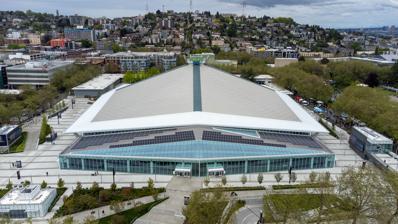
Building: Climate Pledge Arena
Country: United States of America
Year built: 1962
Multi-purpose indoor arena in Seattle, Washington, U.S.A. "Seattle Center Coliseum" redirects here. Not to be confused with Seattle Center Arena . "KeyArena" redirects here. For the arena in Buffalo where KeyBank currently has naming rights, see KeyBank Center . Climate Pledge Arena Climate Pledge Arena in 2022 Climate Pledge Arena Location in the United States Show map of the United States Climate Pledge Arena Location in Washington Show map of Washington (state) Full name Climate Pledge Arena at Seattle Center Former names Washington State Pavilion (1962) Washington State Coliseum (1962–1964) Seattle Center Coliseum (1964–1994) KeyArena at Seattle Center (1995–2018) Address 334 1st Avenue North Location Seattle , Washington , United States Coordinates 47°37′19″N 122°21′14″W / 47.622°N 122.354°W / 47.622; -122.354 Public transit Seattle Center Monorail King County Metro Owner City of Seattle Operator Oak View Group Capacity Basketball: 18,300 Ice hockey: 17,151 Concerts: 17,200 Construction Broke ground May 12, 1960 ( 1960-05-12 ) Opened April 21, 1962 ( 1962-04-21 ) Renovated 1964, 1994–95, 2018–21 Reopened October 26, 1995 (as KeyArena) October 19, 2021 (as Climate Pledge Arena) Construction cost $ 7 million (1962) ($72.1 million in 2023 dollars ) $74.5 million (1995) ($153 million in 2023 dollars ) $1.15 billion (2021) Architect Paul A. Thiry (1962) NBBJ (1995) Populous (2021) Project manager CAA ICON (2021) Structural engineer Peter H. Hostmark and Associates (1962) Skilling Ward Magnusson Barkshire (1995) Thornton Tomasetti (2021) General contractor Howard S. Wright Construction (1962) PCL Construction (1995) Mortenson Construction (2021) Tenants Seattle Kraken ( NHL ) (2021–present) Seattle Redhawks ( NCAA ) (1964–1980, 2008–2018, 2021–present) Seattle Storm ( WNBA ) (2000–2018, 2022–present) Seattle Totems ( WHL / CHL ) (1964–1975) Seattle SuperSonics ( NBA ) (1967–1978, 1985–1994, 1995–2008) Seattle Thunderbirds ( WHL ) (1989–2008) Seattle SeaDogs ( CISL ) (1996–1997) Washington Huskies ( NCAA ) (1999–2000) Rat City Roller Derby ( WFTDA ) (2009–2018) Coachella Valley Firebirds ( AHL ) (2022) Website climatepledgearena .com Century 21–Washington State Coliseum U.S. National Register of Historic Places Washington Heritage Register Seattle Landmark Location 305 Harrison Street Seattle, Washington Area approx. 6.8 acres (2.8 ha) Architectural style Modern NRHP reference No. 100002406 Significant dates Added to NRHP May 10, 2018 Designated WHR March 8, 2018 Designated SEATL August 2, 2017 Climate Pledge Arena is a multi-purpose indoor arena in Seattle, Washington , United States. It is located north of Downtown Seattle in the 74-acre (30 ha) entertainment complex known as the Seattle Center , the site of the 1962 World's Fair , for which it was originally developed. After opening in 1962, it was subsequently bought and converted by the city of Seattle for entertainment purposes. From 2018 to 2021, the arena underwent a $1.15 billion redevelopment; the renovation preserved the original exterior and roof, which was declared a Seattle Landmark in 2017 and was listed on the Washington Heritage Register as well as the National Register of Historic Places in 2018. The renovated venue has a capacity of 17,151 for ice hockey and 18,300 for basketball. The arena is currently the home to the Seattle Kraken of the National Hockey League (NHL), the Seattle Storm of the Women's National Basketball Association (WNBA), the Seattle University Redhawks men's basketball team, and the Rat City Roller Derby league of the Women's Flat Track Derby Association . It has also played host to the Pac-12 Conference 's women's basketball tournament . The arena was previously most notable as the long-time former home of the Seattle SuperSonics of the National Basketball Association (NBA). The SuperSonics first played at the facility, then known as the Seattle Center Coliseum , from their founding in 1967 to 1978 . After a seven-season stint in the higher capacity Kingdome , they returned to the arena in 1985 . The facility underwent an extensive renovation after the 1993–94 season, which necessitated the relocation of SuperSonics home games to the Tacoma Dome for the 1994–95 season, and it was renamed KeyArena after KeyCorp bought the naming rights in 1995. The SuperSonics left KeyArena in 2008 amid a controversial relocation to Oklahoma City . The arena was also known for hosting minor professional hockey teams, first as home to the Seattle Totems of the original Western Hockey League and the Central Hockey League from 1964 to 1975, followed by the Seattle Thunderbirds of the current Western Hockey League from 1989 to 2008. The arena was the first publicly financed one in the area that was fully supported by earned income from the building. Arena finances were bolstered for several years by a payment following the settlement with the SuperSonics in 2008, but the lower level of activity and revenue during the time between the departure of the team and the arrival of the NHL left little reserve beyond basic building maintenance. The naming rights deal with KeyCorp concluded at the end of 2010, but the building maintained the KeyArena name until its 2018 closure for the redevelopment. Amazon bought the naming rights to the arena in June 2020, dedicating the arena name to bringing attention to climate change , specifically the pledge promoted by the advocacy group Global Optimism for businesses to reach net zero carbon dioxide emissions by 2040. History Seattle Center Coliseum The structure under construction in 1961 The arena opened in 1962 as the Washington State Pavilion for the Century 21 Exposition , the work of architect Paul Thiry . After the close of the Exposition, the Pavilion was purchased by the city of Seattle for $2.9 million and underwent an 18-month conversion into the Washington State Coliseum , one of the centerpieces of the new Seattle Center on the former Exposition grounds. When the newly renovated Coliseum opened, the Seattle University men's basketball team became the arena's first major tenant. In 1964, the facility was renamed the Seattle Center Coliseum . That same year, the Seattle Totems moved into the Coliseum. The Coliseum became home to its most famous resident, the Seattle SuperSonics , beginning with their inaugural season in 1967 and remaining as host throughout most of the team's lifetime. Seattle Center Coliseum at night, circa 1963 The Coliseum in this incarnation hosted two NBA Finals , in 1978 and 1979 , both between the Washington Bullets and SuperSonics. The Bullets won in 1978, prevailing in game 7 in Seattle. The Sonics retaliated the following year, winning in Game 5 on the Bullets' home court, thus capturing the franchise's only championship. Upon the opening of the new Kingdome in 1976, which first hosted the NFL 's Seahawks and NASL 's Sounders followed by MLB 's expansion Mariners in 1977, the Sonics would begin playing a small number of home games at the stadium. For the championship 1978-79 season , the basketball club moved into the Kingdome full-time. They would call it home through the 1984–85 season, after which the team returned to the Coliseum. During those 7 years, the Sonics would occasionally play home playoff games at the Coliseum or Hec Edmundson Pavilion so as to not interfere with the Mariners' regular season home schedule. They would continue to play occasional games at the Kingdome through the late 1980s and early 1990s. The arena hosted the NBA All-Star Game once, in 1974 ; the 1987 game had included NBA All-Star Saturday festivities on February 7, where former Sonics star "Downtown Freddie" Brown was the MVP of the legends game , Boston Celtics star Larry Bird won the three-point contest , and Chicago Bulls star Michael Jordan won the slam-dunk competition . The NBA All-Star Game itself for 1987 in Seattle was held at the Kingdome . The arena hosted the basketball competitions of the Goodwill Games in 1990 . In 1983, Barry Ackerley , head of the Washington, D.C.–based television, radio, and billboard company Ackerley Communications Inc. , purchased the Sonics from long-time owner Sam Schulman . In the mid-to-late 1980s, the team's on-court success would decline. This was coupled with a sub-par home court experience at the Coliseum, which included the NBA's lone rain delayed game on January 5, 1986, when rain water leaked from the roof onto the court as the Sonics played the Phoenix Suns . Timeouts were called so ball boys armed with towels could do their best to wipe up the puddles, but even so, two players slipped and fell on the wet surface. Early in the second quarter, referee Mike Mathis called the game with the Suns up by eleven points. The game was resumed from that point the following night, and Phoenix won by seventeen . Ackerley began exploring new options for an arena. Heavy relocation rumors began to circulate, amongst them a potential move to San Diego or possible sales to groups in other markets like Milwaukee or Toronto. In 2018, Ackerley's son Chris would say that the family was always committed to keeping the team in Seattle, and that "[...] in each case, we stood on our principles that this is a Seattle community asset." Potential replacement by arena in SoDo In 1990, the Ackerleys talked about building an arena east of Lake Washington near Bellevue Square . They would eventually purchase land in the SoDo district near the Kingdome, some of which includes the site that would later become the Mariners' home, T-Mobile Park . Ackerley approached the city about a public contribution to the new arena, but the city was reluctant over fears the city-owned Coliseum would become obsolete. They offered to help finance a renovation of the Coliseum, but the team owner declined. To sweeten the offer, Ackerley sold city leaders on the idea that the new arena in SoDo could also attract a National Hockey League club. The city, along with Denver, had been conditionally granted an expansion NHL franchise in 1974 to begin play in the 1976–77 season. The NHL briefly flirted with relocating the Pittsburgh Penguins to Seattle (and the California Golden Seals to Denver) to address a troubled market and fill the expansion commitment, but ultimately kept the team there. Eventually, the Seattle franchise award was rescinded altogether when the potential ownership group was unable to secure the funds for the expansion fee. In July 1990, the city council approved a deal for a privately owned $100 million facility to be built on the Ackerley land in SoDo, despite objections over traffic and parking by the Seahawks and Mariners in the neighboring Kingdome. The city's contribution would be to waive about $31 million in tax revenues (about $1 million per year) to potentially be collected on admissions fees at the new arena. It would also pay $2 million for street improvements around the proposed site, including a pedestrian walkway over South Royal Brougham Way. Ackerley also agreed to sign a 30-year lease for the Sonics and to build an 1,800-stall parking garage. Ackerley appeased the Seahawks' concerns, noting the arena would be empty during any NFL games. The Mariners unsuccessfully continued to object, even enlisting then-Major League Baseball commissioner Fay Vincent and then-American League president Bobby Brown to speak before the council ahead of their final vote. During negotiations, Ackerley had asked for a provision to reduce the seating at the Coliseum by 9,000 seats so the older arena could not compete with the new building, but the city would not agree. Another selling point of the new arena were luxury suites, a means to attract corporate money and sponsorship that was then an emerging new revenue stream for sports team owners. Ackerley's financing and agreement with the city hinged on the ability to sell the 70 proposed luxury suites. Ackerley also committed to submitting an expansion application to the NHL by a September 15, 1990, deadline as part of the arena deal. His son Bill would head the expansion effort, while a competing group led by Microsoft executive Chris Larson and former Seattle Totems player then coach Bill MacFarland was preparing their own application. With the Ackerley application already submitted, the two groups would merge with Larson and MacFarland being primary points of contact with the NHL. Then owner of the Seattle Thunderbirds, Bill Yuill, also joined the group. Larson and MacFarland, along with Barry Ackerley and Bill Lear, Ackerley's financial advisor, were set to make a presentation to the NHL's Board of Governors on December 5, 1990. At the meeting, Ackerley and Lear asked to meet with the board first, promptly withdrew their application, and left. Larson and MacFarland were stunned to learn of the development but were unable to pursue any recourse as their names were never on the submitted application. Thought to play a factor in Ackerley's decision were the significant demands by the NHL for an expansion team: a $50 million expansion fee that was more than any NHL club was valued at the time; a $5 million down payment that would be forfeited if 10,000 season tickets were not sold in the first year – the Sonics had never sold more than 9,000 season tickets; season tickets needed to produce at least $9 million annually, which would've made the tickets the second most expensive for a team in the area at the time; a 20-year lease with a "substantial" share of arena revenues from concessions, parking, and ad signage; priority status for postseason arena dates; and a secured $5 million line of credit in case the league had to take over ownership of the team at any point. Ackerley would not sacrifice Sonics revenues for a hockey team in which he would be a minority investor. In June 1991, nearly a year after the city agreed to the arena deal, Ackerley announced that the project would not move forward. Increasing project costs, legal disputes, and inability to secure construction financing were cited as reasons to drop the project. Only around 30 of the 70 luxury suites were sold and the Ackerleys were unable to find a corporate buyer for naming rights. Ackerley Communications profits were down, which also contributed to the financing difficulties. A state Supreme Court case brought by Seattle Center employees challenged the constitutionality of the arena deal, while potential lawsuits from the Mariners and trade show organizers and possible legal challenges to environmental review of the project loomed. Rebirth as KeyArena KeyArena in 2008 Newly elected Seattle mayor Norm Rice was concerned over a loss of concerts and events to cities with larger, more modern facilities, and the strong possibility the city could lose the Sonics. The mayor believed that sports unite a community and that Seattle Center would continue to serve as a valuable hub for tourism. At his insistence, a Center commission developed a plan to renovate the Coliseum by excavating the floor to lower it and build a new bowl with more seating. The Ackerleys turned down the renovation concept in favor of building their own arena in SoDo. Though the city preferred the renovation, they would reluctantly agree to the new arena plan. After the SoDo proposal fell through, the Ackerleys attempted to find other investors to no avail. Barry Ackerley would return to the city to ask if they would still consider renovating the Coliseum. Interior of KeyArena when it served as the home of the Seattle SuperSonics (now the Oklahoma City Thunder) With renewed interest on all sides, including the city council, the city spent $250,000 studying if it was even environmentally and engineeringly feasible to dig into the ground beneath the building. The plan proved possible and it was found that the compression ring holding the roof could be preserved, saving $15 million in cost and keeping the facility seismically sound against earthquakes. The original cable-suspended roof would be replaced by a conventional fixed roof with steel trusses that would preserve the well-known shape. The project had an estimated cost of $73.4 million, considerably less than other new arenas of the time in Portland and Vancouver, to be paid with the city's bond capacity. A new kitchen and support building, a parking garage on 1st Avenue N, a new team store, and a tunnel connecting the store to the arena brought the total cost to nearly $127.3 million. New amenities would include 22 concession stands, 8 portable stands with vending in the seating, three private sports clubs, and a public sports bar and restaurant. Club-level seating with 1,100 seats would also offer exclusive club, concession, and lounge areas, and a private concourse with 58 luxury suites would also be added. A mandate of the project was that no taxpayer funds could be used to pay for it. This brought concern from the Ackerleys, but after nearly a year of negotiations a revenue sharing plan was developed. The city and the team would split revenues from suites, concessions, and other items all within the arena to service the debt for the city and provide income to the team. The arena would be the first to finance itself by use of the arena. In May 1993, the city council voted 7–2 in favor of the deal with the Sonics signing a 15-year lease agreement and a guaranteed income of $7 million per year during the lease. The agreement was initially turned down in council committee in the hopes of negotiating a 20-year lease with an increased guaranteed income of $9 million per year starting in year 15. The Ackerleys declined these changes. Panorama of the former interior of KeyArena The Coliseum was rebuilt between 1994 and 1995, bringing the arena up to the NBA standards of the day. The local Seattle office of NBBJ , the second largest architectural firm in the country, was chosen as the architects. In an unusual move, the Coliseum would be closed for a year during the renovation. Construction began on June 16, 1994. During the 1994–95 season, the SuperSonics played their home games at the multi-purpose Tacoma Dome in Tacoma , about thirty miles (50 km) south. On April 11, 1995, the city sold the naming rights to Cleveland -based KeyCorp, the parent of KeyBank , which renamed the Coliseum as KeyArena. The renovation cost the city of Seattle $74.5 million and the SuperSonics approximately $21 million. The naming rights cost KeyCorp $15.1 million. KeyArena's former ice hockey seating configuration The remodeled arena maintained the architectural integrity of the original roofline by using the existing steel trusses in combination with four new main diagonal trusses. The wood, steel and concrete from the demolition was either reused in construction of the new arena or sold to recyclers. The original acoustical panels, the panels attached to the roof that keep the space from echoing, were refurbished and reused. The court was lowered 35 feet (11 m) below street level to allow for 3,000 more seats. The doors opened to the newly renovated arena on October 26, 1995. The sightlines, however, benefitted the SuperSonics at the expense of the junior Thunderbirds. The floor was just barely large enough to fit a regulation ice rink. Many seats in the lower level were so badly obstructed that almost half the lower level was curtained off for T-Birds games. The new scoreboard was significantly off-center in the ice hockey configuration, hanging over one blue line instead of the center-ice faceoff circle. The first regular season game for the SuperSonics at the rechristened KeyArena was played on November 4, 1995 , against the Los Angeles Lakers . The renovated arena hosted the 1996 NBA Finals in its first season, when the SuperSonics lost to the Chicago Bulls in six games. Seattle SuperSonics relocation controversy Main article: Seattle SuperSonics relocation to Oklahoma City Last Sonics game in 2008 In 2001, ownership of the Seattle SuperSonics (who had called KeyArena home on-and-off since their establishment in 1967) transferred from Barry Ackerley to Starbucks CEO Howard Schultz . Schultz claimed that in the five years he owned the SuperSonics, the team suffered heavy financial losses, which led him to seek funding from the Washington State Legislature for a newer, more modern arena. After failing to reach an agreement with the city of Seattle over a publicly funded $220 million expansion of KeyArena, the Basketball Club of Seattle, led by Schultz, put the SuperSonics and its sister team, the WNBA's Seattle Storm up for sale. After failing to find a local ownership group to sell the team to, Schultz talked to ownership groups from Kansas City , St. Louis , Las Vegas , San Jose and Anaheim before agreeing to sell the team on July 18, 2006 to an ownership group from Oklahoma City , who was pursuing an NBA franchise after hosting the New Orleans Hornets franchise successfully for two seasons as the city of New Orleans rebuilt from Hurricane Katrina . The sale to Clay Bennett 's ownership group, Professional Basketball Club LLC (PBC) for $350 million was approved by NBA owners on October 24, 2006. Terms of the sale required the new ownership group to "use good faith best efforts" for a term of 12 months in securing a new arena lease or venue in the Seattle metropolitan area . In 2006, 74% of voters in Seattle voted to pass Initiative 91, a measure that prohibited use of tax dollars on arena projects in the city unless it could be shown the city would turn a profit on their investment. The limitation of tax dollars that could be spent on the arena, combined with earlier losses under recent ownership groups, "likely doomed the Sonics' future in the city". On February 12, 2007, Bennett proposed using tax money to pay for a new $500 million arena in Renton , a suburb of Seattle. After failing to reach a deal by the end of the legislative session, Bennett gave up his attempt in April 2007. On November 2, 2007, the team announced it would move to Oklahoma City as soon as it could get out of its KeyArena lease. Seattle's mayor, Greg Nickels , maintained a stance that the Sonics were expected to stay in Seattle until their lease expired in 2010 and said the city did not intend to make it easy for Bennett to move the team early. Over concerns the city would accept a buyout of the lease, a grassroots group filed a citywide initiative that sought to prevent the city from accepting such an offer from Bennett's group. Seattle City Council later unanimously passed an ordinance modeled after the initiative. On August 13, 2007, Aubrey McClendon , a minor partner of Bennett's ownership group, said in an interview with The Journal Record (an Oklahoma City newspaper) that the team was not purchased to keep it in Seattle but to relocate it to Oklahoma City. Bennett later denied such intentions, saying McClendon "was not speaking on behalf of the ownership group". Due to his comments, McClendon was fined $250,000 by the NBA. On October 31, 2007, Bennett informed NBA commissioner David Stern that the ownership group intended to move the Sonics to Oklahoma City as soon as it was legally possible. The timing of the announcement, one day after the Sonics' home opener, drew critical comments from Tom Carr, Seattle's attorney, who said "Mr. Bennett's announcement today is a transparent attempt to alienate the Seattle fan base and follow through on his plan to move the team to Oklahoma City ... Making this move now continues the current ownership's insulting behavior toward the Sonics' dedicated fans and the citizens of the city." Bennett also reiterated that the team was not for sale and dismissed attempts by local groups to repurchase the team. On September 23, 2007, the City of Seattle filed a lawsuit in an attempt to keep the Sonics from leaving before the end of their lease in 2010. In the midst of the lawsuit, Microsoft CEO Steve Ballmer offered to pay half of a $300 million renovation of KeyArena; the rest to be provided by the city and county. However, when the state legislature did not give approval for the county to provide funds by an April 10 deadline, Seattle Mayor Greg Nickels said that the effort had failed and the city's hopes rested in its lawsuit. The last SuperSonics game played at KeyArena was on April 13, 2008 , a 99–95 win over the Dallas Mavericks . The NBA Board of Governors approved the relocation of the Sonics on April 18, 2008. On June 16, 2008, the grassroots organization "Save Our Sonics" organized a well-publicized rally, which reportedly drew over 3,000 participants, at the U.S. District Courthouse in Seattle to protest the proposed relocation of the team. The rally was held on the first day of the city of Seattle's lawsuit against the PBC to enforce the remaining two years on the KeyArena lease. On July 2, 2008, two hours before a ruling in the city's lawsuit was to be given, it was announced that the team and the city had reached a settlement where PBC would pay the city $45 million immediately in exchange for breaking the lease, and an additional $30 million if Seattle was not given a replacement team in five years. According to the conditions of the settlement, the Sonics' name and colors could not be used by the team in Oklahoma City, but could be taken by a future team in Seattle, although no promises for a replacement team were given. The newly renamed Oklahoma City Thunder would retain the franchise history of the SuperSonics, which could be "shared" with any future NBA team in Seattle. The team moved to Oklahoma City immediately and announced it would begin play in the 2008–09 season. KeyArena after the Sonics Once KeyArena lost the SuperSonics and the Thunderbirds, who moved in 2008 as well, to nearby Kent , there was speculation that KeyBank may try to amend the naming rights deal. In March 2009, the city and KeyCorp signed a new deal for a two-year term ending December 31, 2010, at an annual fee of $300,000. In 2009, the Seattle University Redhawks men's basketball team began playing their home games at KeyArena for the first time since 1980. In February 2009, the Seattle City Council approved a new 10-year lease that would keep the WNBA's Storm at KeyArena. In 2009, the arena hosted the WWE No Way Out pay-per-view event. The WWE returned on March 9, 2010, to tape the March 9 episode of NXT and March 12 episode of SmackDown . They would return a year later to host the WWE Over the Limit pay-per-view on May 22, 2011. In April 2011, the Professional Bull Riders brought the Built Ford Tough Series to KeyArena for the first time. Between June 28 and 30, 2011, the arena hosted the Seattle audition stages in the first season of the Fox singer search program The X Factor . On January 21, 2011, Seattle Center announced that KeyCorp would not renew its agreement for naming rights of KeyArena, after 15 years of sponsorship. However, the venue retained the KeyArena name until its redevelopment, despite the fact that the naming right had expired. In January 2012, ESPN.com reporter Scott Burnside said KeyArena "would be entirely acceptable", as a temporary venue for an NHL franchise, depending on a future arena plan. The Phoenix Coyotes were often speculated to be a likely candidate for relocation and in June 2013, reports circulated that if the NHL could not negotiate a new lease for the Coyotes with the city of Glendale, Arizona , by July 2, the league would sell the team to a private investment group which would then be given permission to relocate the team to Seattle prior to the 2013–2014 season and use KeyArena as a temporary home. On July 2, the city of Glendale, Arizona approved a new lease for the Coyotes at Jobing.com Arena , and soon after, the NHL approved the sale of the Coyotes to an investment group that would keep the Coyotes in the Phoenix area, eliminating the possibility that the Coyotes could move to Seattle. Conversely, in February 2012, SB Nation columnist Travis Hughes said that while it made "too much sense" for the NHL not to put a team in Seattle in the future, KeyArena was completely unsuitable even as a temporary facility due to the same problems with sight lines that ultimately forced the Thunderbirds to move out. Hughes wrote that even one year of NHL hockey in an arena where half the lower bowl sat unused would be "just unacceptable." He argued that the situation would be even worse than what the Coyotes faced at America West Arena , their original home in Phoenix. When the Coyotes played there from 1996 to 2003, they had to deal with seats where part of the ice could not be seen at all, forcing them to curtain off several thousand seats in the upper level. League officials later hinted that a new arena would have to be in place before a new or relocated NHL team came to Seattle. During the 2012 All-Star Weekend, Bettman said that while Seattle was a good fit for the NHL, "there's no building." Deputy Commissioner Bill Daly said that KeyArena would be "a difficult arena for hockey" due to the large number of obstructed-view seats. In February 2012, KING 5 reporter Chris Daniels said an NBA team could also use KeyArena as a temporary home. In July 2012, at a public town hall meeting debating Chris Hansen's proposed NBA/NHL arena in downtown Seattle , anti-arena proponents wanted to "re-explore" using KeyArena instead of the proposed site downtown. From 2014 to 2017, American video game developer Valve hosted The International , the world championship for Dota 2 eSports , at the venue, which featured prize pools of over $20 million in 2016 and 2017. TI returned to the venue in 2023. KeyArena hosted early rounds of the NCAA Division I men's basketball tournament in 1999 and 2015 . On September 16, 2016, the arena hosted the Kellogg's Tour of Gymnastics Champions. Roger Federer organized a tennis exhibition match at KeyArena with Match for Africa 4 , held on April 29, 2017. Two matches were played, the first a doubles match pitting Roger Federer and Bill Gates against John Isner and Mike McCready of Pearl Jam , and a singles match featuring Federer and Isner. More than $2 million was raised for the Roger Federer Foundation from the match's proceeds. On October 5, 2018, the Golden State Warriors played against the Sacramento Kings in a preseason game at KeyArena, the same arena where Kevin Durant played previously with the Sonics. The game was mostly played to celebrate its moments with the NBA and ended up being its final event as the KeyArena before the arena closed down for redevelopment. Redevelopment into Climate Pledge Arena, arrival of the NHL Arena under renovation in August 2019 In October 2016, Seattle Mayor Ed Murray announced that the city would seek proposals to redevelop KeyArena into an NBA and NHL ready venue, issuing a full request for proposal in January. This came after the rejection of the new arena proposed in SoDo by Seattle City Council over the street vacation of Occidental Avenue. Two groups, Seattle Partners (led by AEG and Hudson Pacific Properties) and the Oak View Group (led by former AEG CEO Tim Leiweke ), submitted proposals to the city in April 2017 to redevelop the arena, also securing corporate partnerships and seeking the support of the NHL. Both groups were required to submit an additional proposal to preserve the arena's roof, which the city planned to submit for municipal landmark status . AEG unveiled a $520 million proposal that would extend the roofline over presently underutilized space on the arena's south end. Oak View Group submitted a $564 million proposal that would lower the arena's bowl 15 feet (4.6 m) within the existing roof structure. On June 7, 2017, the city selected OVG as the preferred bidder for the redevelopment. The landmark status of the arena's exterior, including the roof, was approved by a city-appointed landmarks preservation board on August 2, 2017; the exterior was subsequently listed on the Washington Heritage Register on March 8, 2018, and on the National Register of Historic Places on May 10. On December 4, 2017, the city council approved a memorandum of understanding with OVG to rebuild the arena by 2020. The approval came days after the previous memorandum with the SODO Arena had expired. Four days after the approval of the MOU, the NHL gave the Oak View Group approval to submit an application for an expansion franchise in Seattle. The arena would be closed for two years, and the last remaining professional sports team tenant, the WNBA 's Seattle Storm, would plan to move elsewhere in the Seattle metropolitan area during those two years. The team played its usual summer schedule at KeyArena in 2018, beginning in mid-May and continuing through the playoffs in early September; they ultimately won the 2018 WNBA Finals . During the renovation, the Storm played most of their home games at the Alaska Airlines Arena at Hec Edmundson Pavilion on the campus of the University of Washington , with other games at Angel of the Winds Arena in Everett . Mayor Jenny Durkan and others celebrating after she signed legislation authorizing the arena renovation On September 25, 2018, the proposed $700 million renovation of KeyArena was approved unanimously 8–0 by the Seattle City Council and signed into legislation by mayor Jenny Durkan . The NHL Board of Governors voted to approve an expansion team for Seattle on December 4, 2018. Redevelopment commenced the next day on December 5. In mid-December 2018, OVG announced that overall project costs had increased to between $825 and $850 million. Although some design changes and additions had contributed to the increase in cost, OVG replaced the general contractor, Skanska Hunt , with Mortenson Construction . With the closing of the arena in October 2018 to begin redevelopment, the City of Seattle, Seattle Center, and Oak View Group retired the KeyArena name and officially adopted Seattle Center Arena as the name for the project. It was alternately referred to as the New Arena at Seattle Center . In February 2018, it was reported that six interested parties had approached OVG regarding naming rights for the new arena. Alaska Airlines was announced as the naming sponsor of the south atrium in January 2020. On June 25, 2020, Amazon purchased the naming rights; the arena would be branded as Climate Pledge Arena to promote Amazon's partnership with the environmental advocacy group Global Optimism and its "Climate Pledge", under which companies sign up to make their operations carbon neutral by 2040. The renovated arena received carbon-neutral certification, uses rainwater for its hockey ice, and aims to source 75% of food locally, divert 95% of waste from landfills, donate unused food, and switched from plastic to compostable containers. The rooftop signage for KeyArena was removed by a helicopter on July 8, 2020. The replacement signage was installed on December 5, 2020. During redevelopment, the arena's existing roof was "detached from 20 original concrete Y-columns and four gigantic buttresses that previously supported it", being held up by "72 temporary steel columns, cross-beams and a steel reinforcement structure called a kickstand.” 600,000 cubic yards of dirt were removed during the excavation of the arena bowl, and the structure was then built upwards to connect with the roof. Climate Pledge Arena was opened to the public on October 19, 2021, by a Foo Fighters and Death Cab for Cutie concert for local charities. The first scheduled event, a sold-out Coldplay concert, took place three days later on the 22nd. The first sports event at the renovated arena, a Seattle Kraken regular season game, took place on October 23 against the Vancouver Canucks . Kraken defenseman Vince Dunn scored the first NHL goal in the arena and the game ended in a 4–2 Kraken loss to the Canucks. The first Kraken win at the arena was on October 26, a 5–1 victory against the Montreal Canadiens . On May 6, 2022, the Seattle Storm played their first game at the redeveloped arena against the Minnesota Lynx , winning 97–74. For the first two months of the 2022–23 AHL season , Climate Pledge Arena hosted the Coachella Valley Firebirds , the American Hockey League affiliate of the Kraken, until their arena, Acrisure Arena in Palm Springs opened on December 14, 2022; the Firebirds' first game at the new arena came four days later. On January 5, 2025, the first Professional Women's Hockey League (PWHL) game in Seattle was played at the arena between the Montreal Victoire and the Boston Fleet . Boston won 3–2 with 12,608 spectators in attendance. Concerts The Beatles performed at the arena twice, first on August 21, 1964. Also 2 concerts on August 25 1966. Elvis Presley performed at the arena on November 12, 1970, and April 26, 1976. Metallica filmed the first of three live videos for their 1993 live concert box set Live Shit: Binge & Purge at the arena. The band recorded their performances from August 29 and August 30, 1989, during their Damaged Justice tour, widely considered one of the band's greatest live performances by fans. On April 24, and April 25, 2005 U2 performed at KeyArena as part of their Vertigo Tour . Kings of Leon was the opening act. Destiny's Child performed at the arena on September 9, 2005, during their Destiny Fulfilled... and Lovin' It farewell tour. The show was the group's second-to-last performance before they officially split up. In 2012, Madonna performed two sold-out concerts at the venue as a part of The MDNA Tour . The shows drew 23,651 attendees and grossed $3.7 million. Bruce Springsteen has performed at the arena five times. He and the E Street Band performed a nearly four-hour long concert during The River Tour 2016 on March 24, 2016. It included a guest appearance by Eddie Vedder . Springsteen returned to the newly renovated arena for a single performance on February 27, 2023, as part of his 2023 Tour . In December 2013, Macklemore and Ryan Lewis became the first Seattle-based act ever to play three consecutive shows at KeyArena when the duo concluded their 2013 World Tour in support of their album The Heist . Foo Fighters and Death Cab for Cutie performed at the first event in Climate Pledge Arena after its renovation on October 19, 2021. Korean boy group Stray Kids performed on July 14 & 15, 2022 as part of their North American arena tour for Maniac World Tour . On April 26, 2024, AJR performed for the first time in Climate Pledge Arena for their The Maybe Man Tour . Seating capacity Seating configurations In hockey configuration for the Seattle Kraken View during a Seattle Storm game in 2022 In its initial configuration, the arena had a seating capacity of 13,200 for basketball games, 12,250 for ice hockey games, 16,000 for meetings, and 14,770 for boxing matches. Minor expansion occurred as the SuperSonics grew in popularity, but the design of the arena limited its expansion potential; calls for its renovation occurred as early as 1976. In 1977, Seattle voters passed a bond measure to make improvements to Seattle Center.  Permanent ticketing areas were added to the arena eliminating the portable ticket booths that were in use since The Seattle World's Fair.  In 1983, the original seats were replaced while improvements were made to the concourses to compete for concerts after the Tacoma Dome opened. With the 1995 renovation, the arena's capacity was expanded to 17,072 for basketball, 15,177 for ice hockey and ice shows, 16,641 for end-stage concerts, and 17,459 for center-stage concerts and boxing. Risers held 7,440 on the upper level and up to 7,741 on the lower level, with luxury suites adding another 1,160 seats. However, the ice hockey capacity was reduced to 10,442 when obstructed seats were removed. The redeveloped arena features a new interior and entrance atrium while retaining the existing roof and three exterior walls. It seats 18,300 for basketball, 17,151 for ice hockey (as well as arena football, box lacrosse, indoor soccer, and ice shows), and 17,200 for concerts. The arena's record attendance for basketball—18,343 spectators—was set on May 22, 2024, by the Seattle Storm against the Indiana Fever . The seating capacity for basketball and ice hockey are as follows: Basketball Years Capacity 1964–1973 13,200 1973–1974 14,078 1974–1975 14,082 1975–1976 14,096 1976–1985 14,098 1985–1986 14,230 1986–1994 14,252 1995–2014 17,072 2014–2018 15,354 2021–present 18,300 Ice hockey Years Capacity 1964–1974 12,250 1974–1994 12,700 1995–2008 15,177 2021–present 17,151 Features and amenities The post-renovation Climate Pledge Arena is 740,000 square feet (69,000 m 2 ) and has 17,100 seats in its ice hockey configuration, with higher capacities for other events. Most of the lower-level seats are subterranean, while the concourse and main south entrance at the Alaska Airlines Atrium are near ground level. The arena has several food vendors that use Amazon One for contactless payments. The arena has a pair of six-sided ceiling scoreboards in lieu of the traditional single, center-hung scoreboard used in other indoor arenas. They were designed to not interfere with sightlines and are also positioned higher than other NHL scoreboards. Concurrent with the announcement that the arena would be named Climate Pledge Arena, it was stated that the venue would aim to receive a net-zero certification by pledging to have all events be "zero-waste" (through use of compostable containers and reduction of single-use plastic ), use captured rainwater for its ice surface, and source at least 75% of food served at the arena from local producers. All fans holding a ticket to a public event at the arena can claim a free public transit pass for use starting two hours before the doors open and until two hours after the end of the event. In the first year that the passes were available to Kraken and Storm ticketholders, 25% of fans used public transit. Transportation Climate Pledge Arena is located in the Lower Queen Anne neighborhood, which is served by King County Metro bus service from surrounding areas, including Queen Anne Hill and Downtown Seattle . The RapidRide D Line and other routes provide frequent service between the arena's west side and Downtown Seattle. Route 8 connects the neighborhood to Capitol Hill and the Central District . The Seattle Center Monorail also serves the arena, connecting it to Westlake Center and the Westlake light rail station in downtown, and runs higher frequency service during events. Climate Pledge Arena is served by three public parking garages, with a total capacity of 2,944 vehicles, located in and around the Seattle Center. Additional neighborhood parking lots and on-street parking spaces bring the total number of spaces up to 7,400 stalls. The arena is located near the Mercer Street exit on Interstate 5 , as well as State Route 99 . Link light rail service to the Seattle Center and Climate Pledge Arena is planned to begin in 2035, as part of the Ballard –Downtown extension. See also List of NCAA Division I basketball arenas References